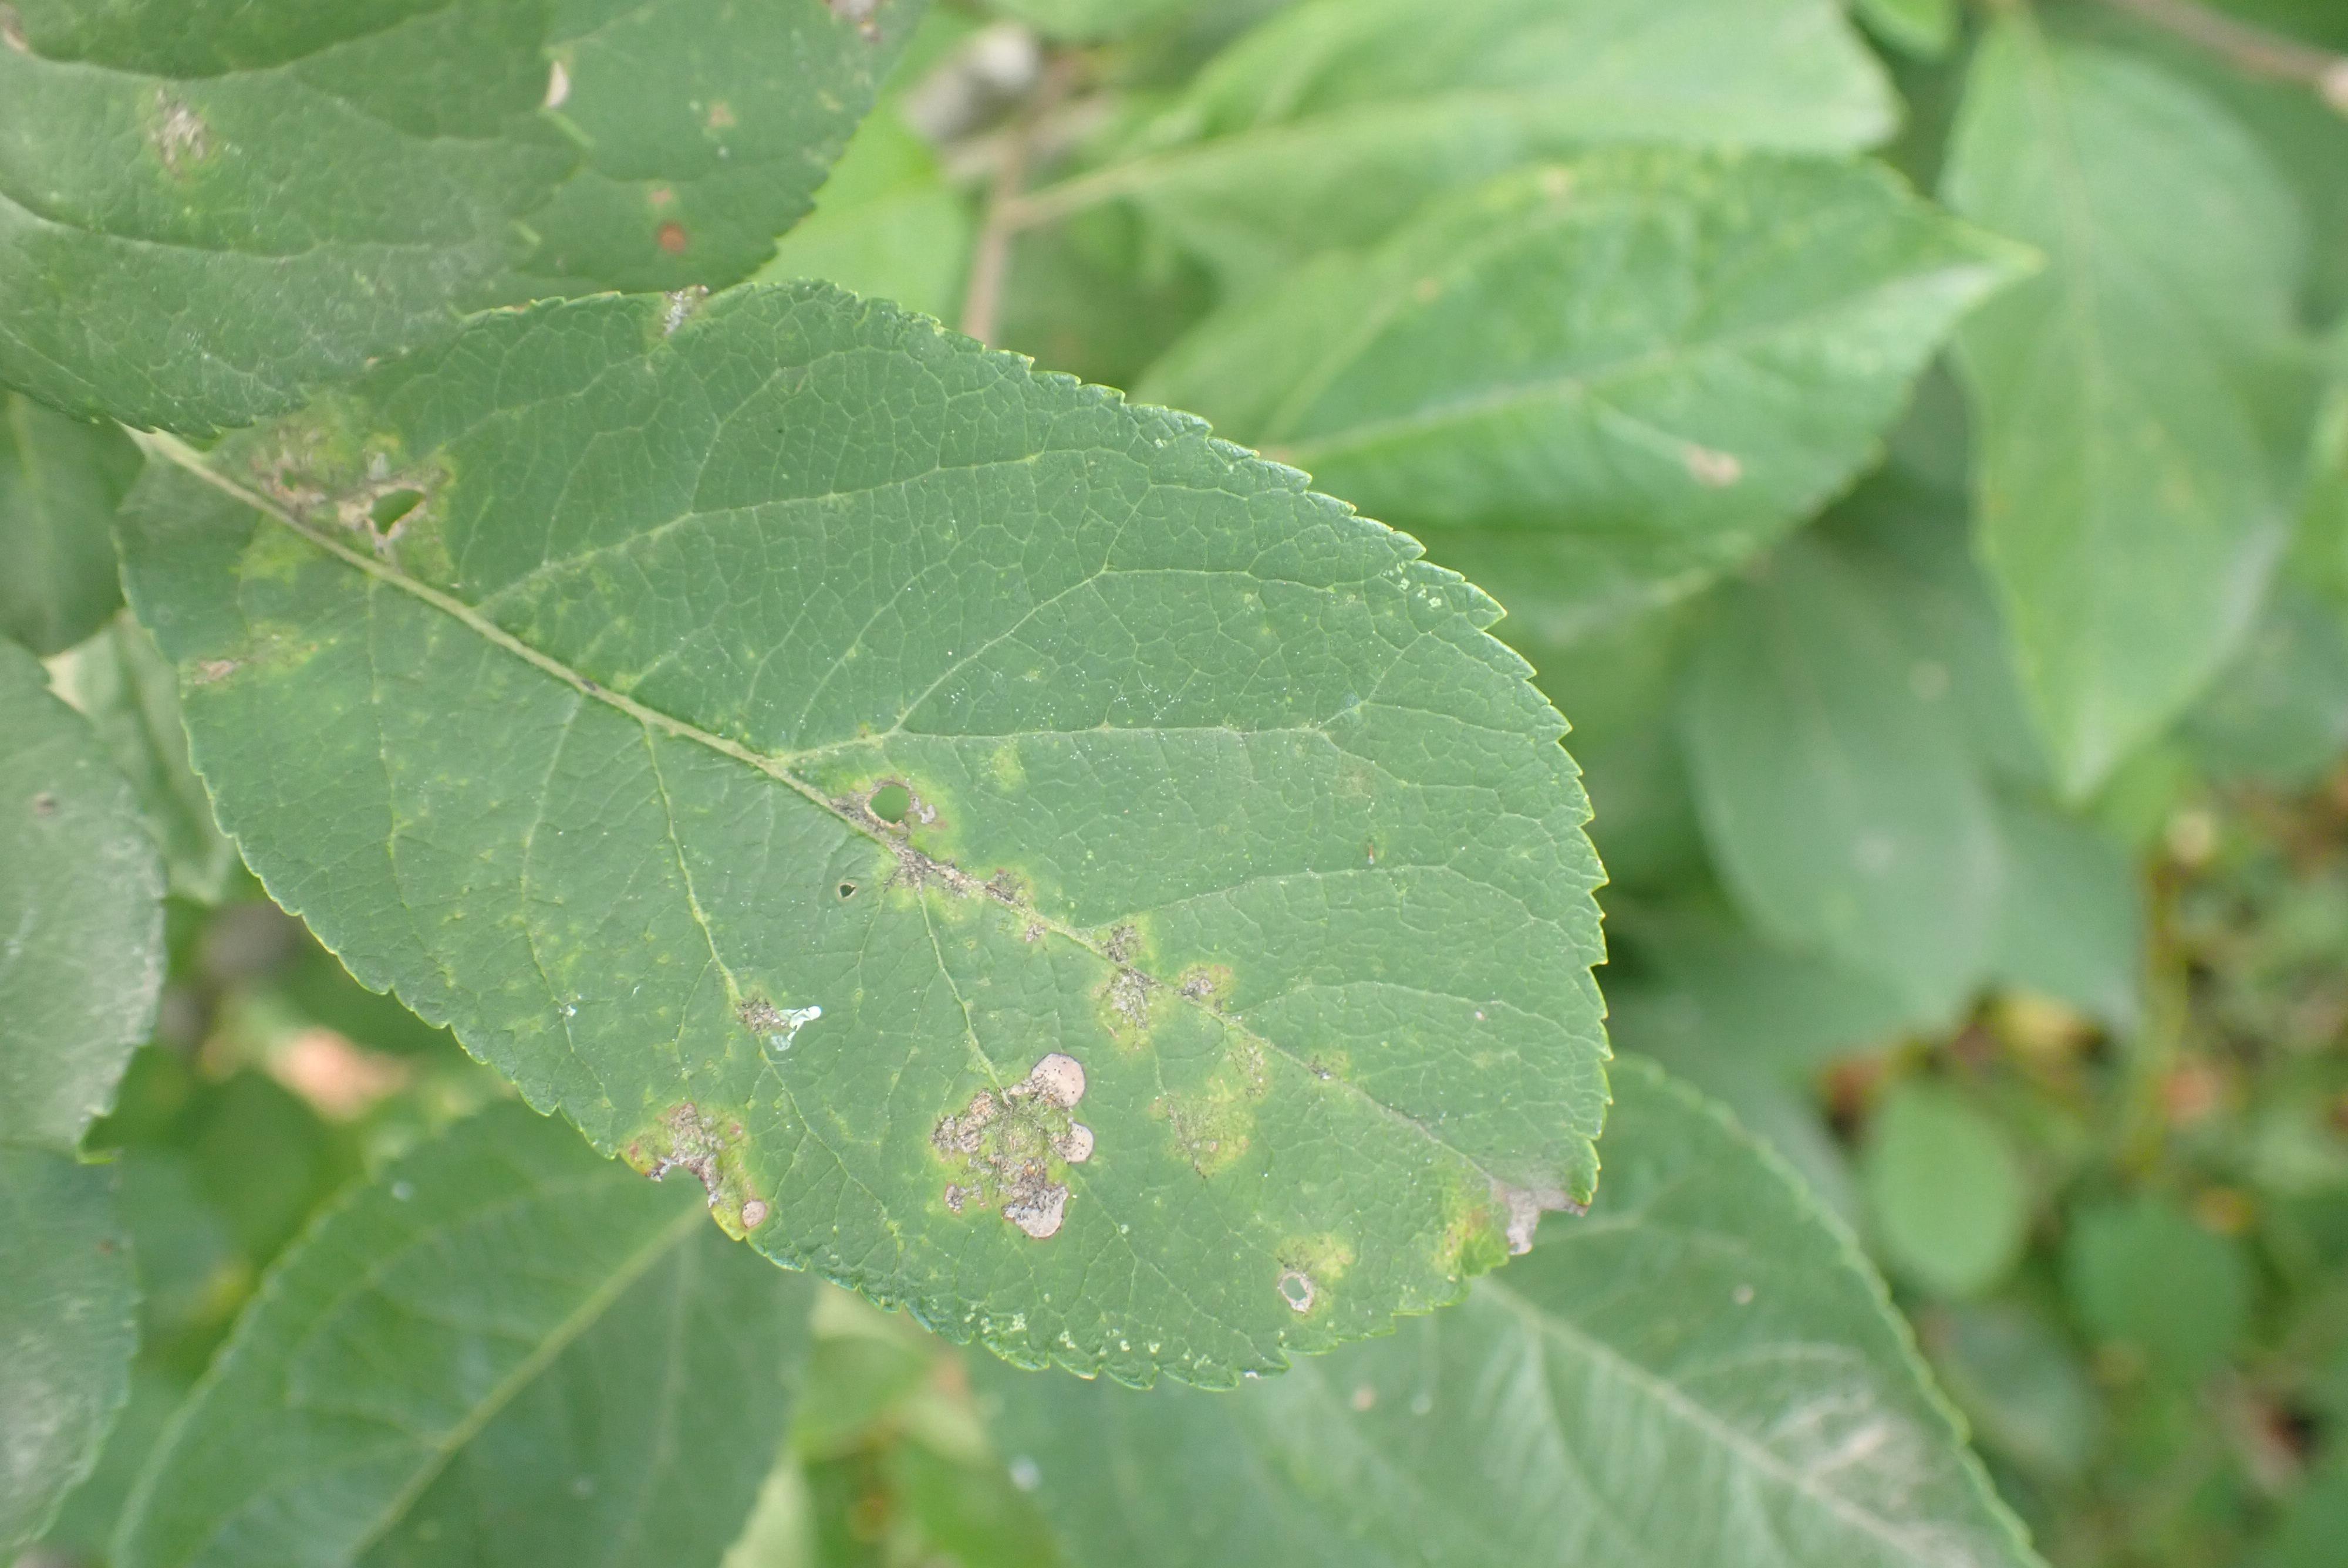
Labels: complex